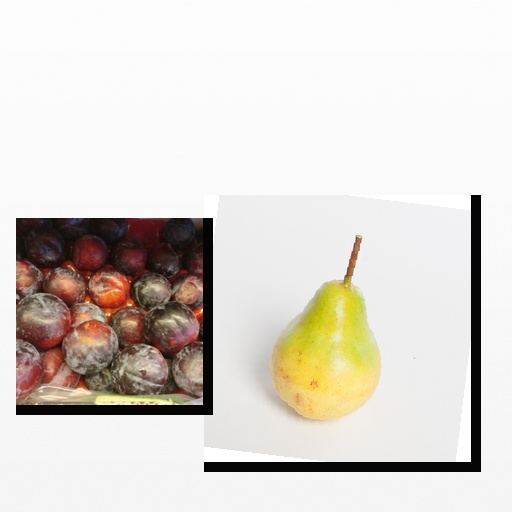
Food items: pear, plum